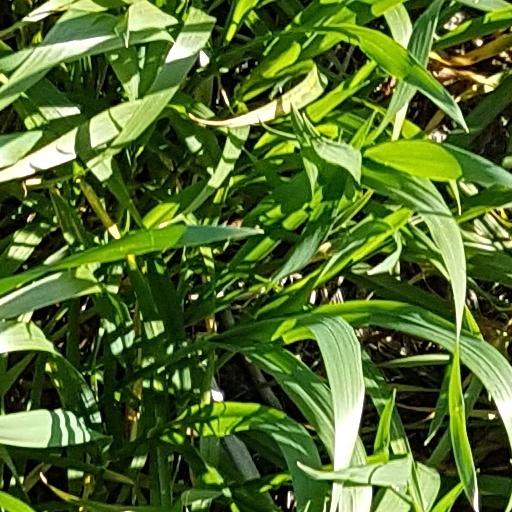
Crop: wheat